Reggie Wayne

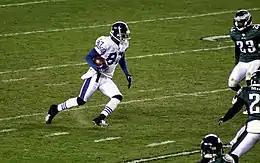
Wayne playing against the Philadelphia Eagles in 2010

In 2010, Wayne was second in the NFL receptions with 111 (a career-high), and third in receiving yards with 1,355. During a season where the Colts heavily relied on Peyton Manning to win games, Wayne again cemented himself as one of the top receivers in the NFL. This included a franchise-record 15 receptions which he converted into 196 yards against Jacksonville in Week 4, and 14 receptions for 200 yards in Week 13 against Dallas. Wayne was selected to his fifth Pro Bowl and earned first team All-Pro honors for the first time. He was ranked 31st by his fellow players on the NFL Top 100 Players of 2011.